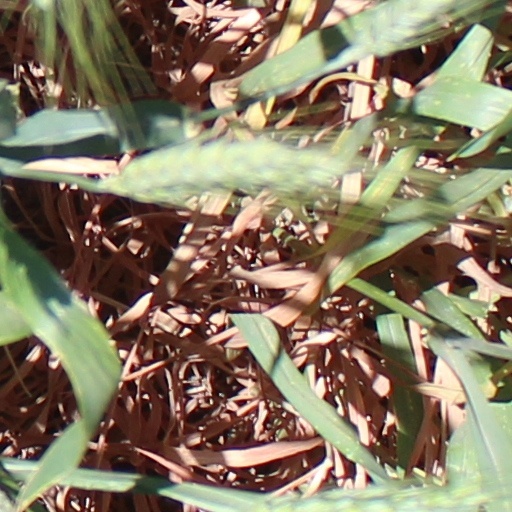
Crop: wheat